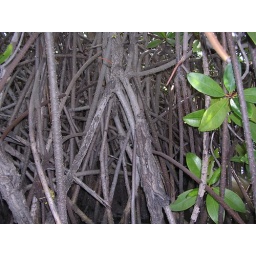
the magnrove tree the front of the boat got stuck in when we crashed